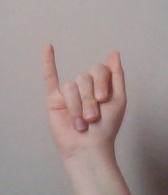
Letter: meem